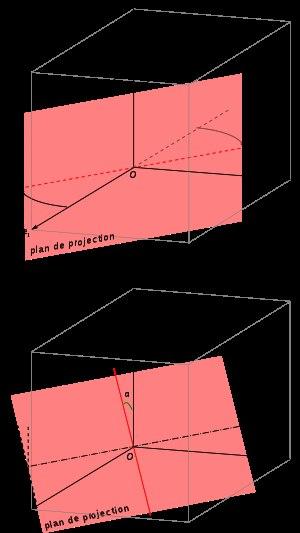
En dessin technique et en architecture, une perspective parallèle, ou perspective cylindrique ou perspective axonométrique est une forme de représentation en deux dimensions d'objets en trois dimensions qui a pour objectif de conserver l'impression de volume ou de relief. Appelée aussi parfois perspective rapide ou perspective artificielle, elle est différente de la perspective conique et ne représente pas ce que l’œil voit réellement : en particulier les parallèles restent représentées par des parallèles et les distances ne sont pas réduites par l'éloignement. On peut la considérer comme une perspective conique ou centrale dont le centre aurait été envoyé à l'infini, c'est-à-dire loin de l'objet observé.